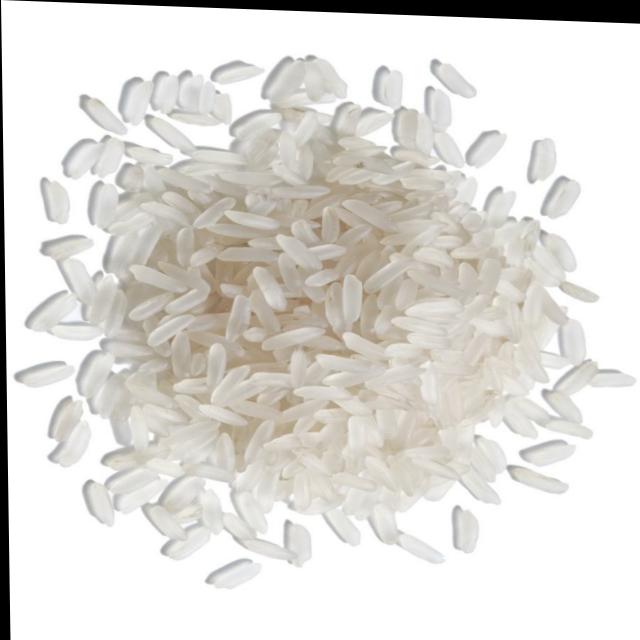
Dish: white_rice